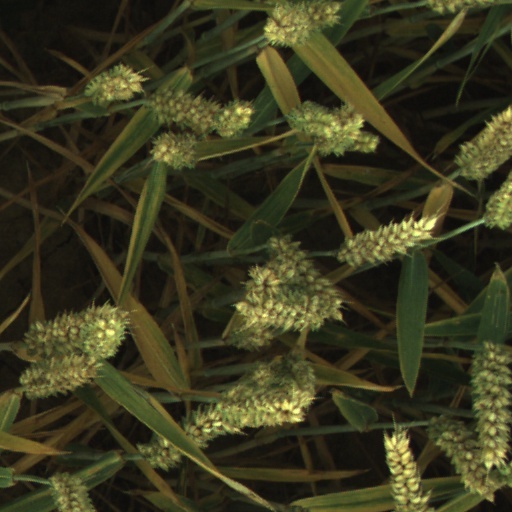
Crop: wheat